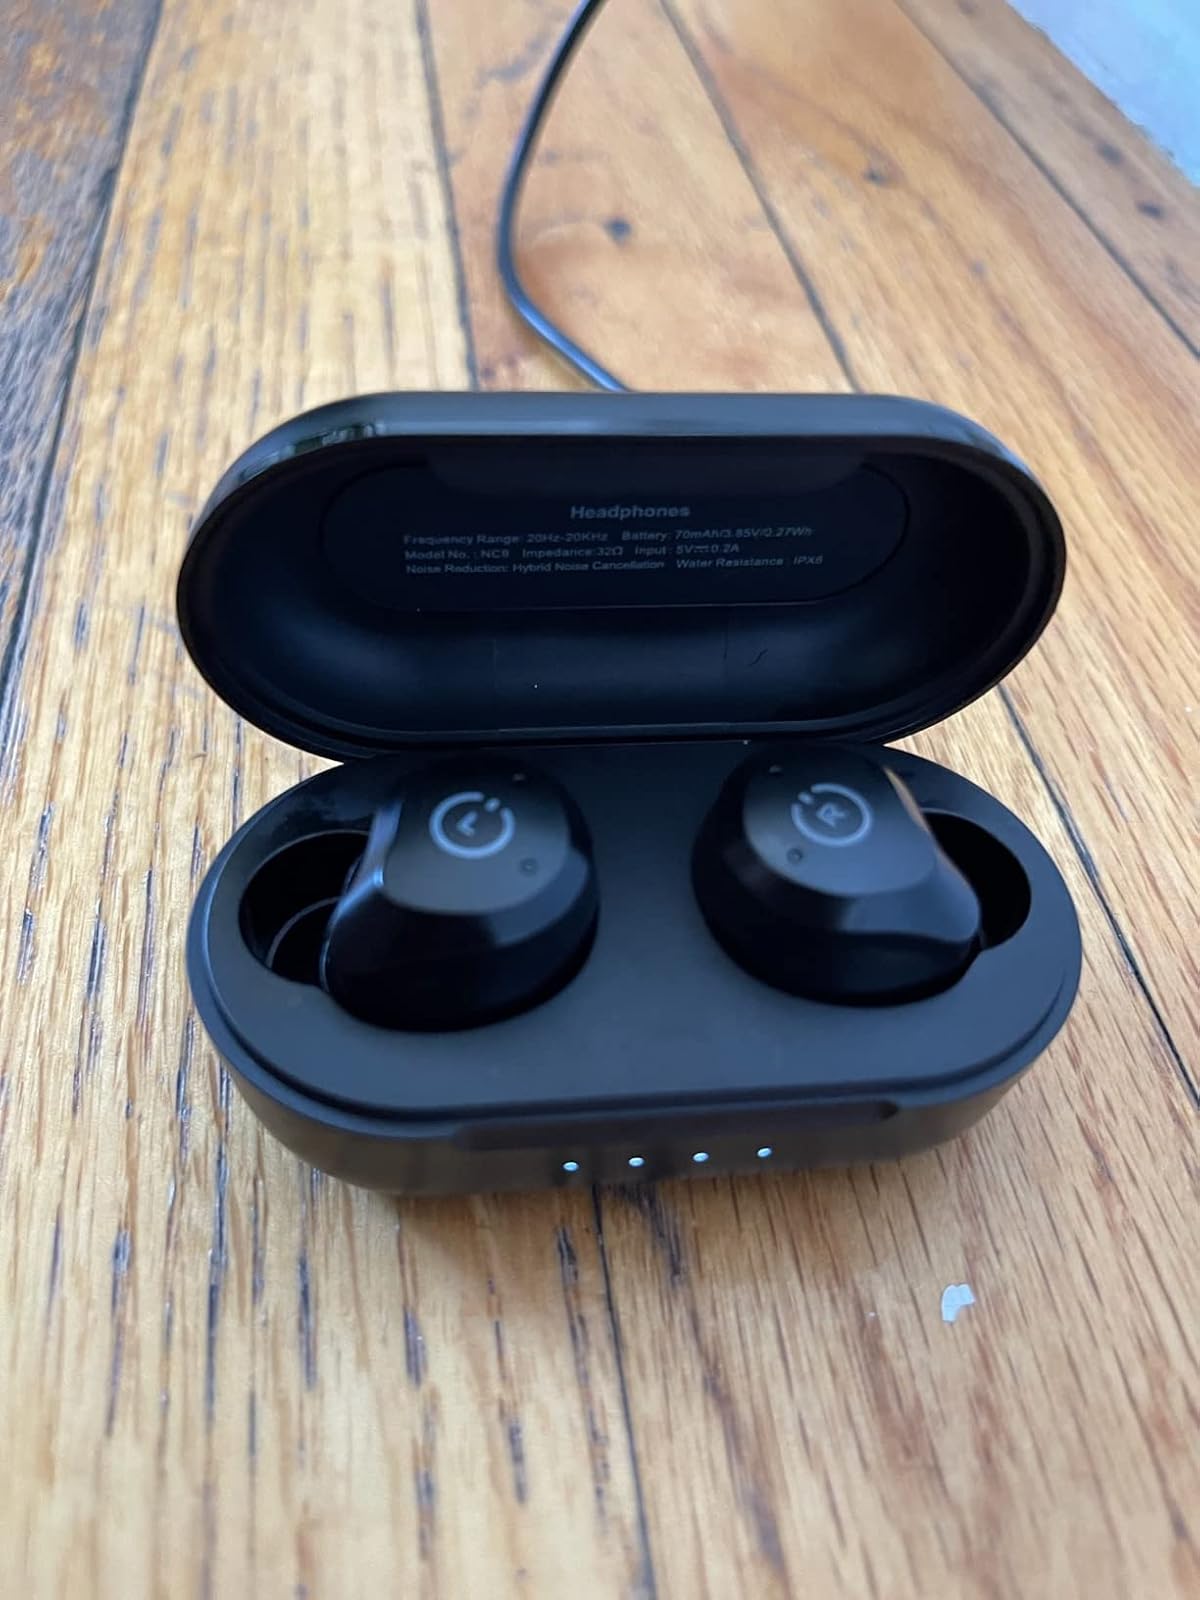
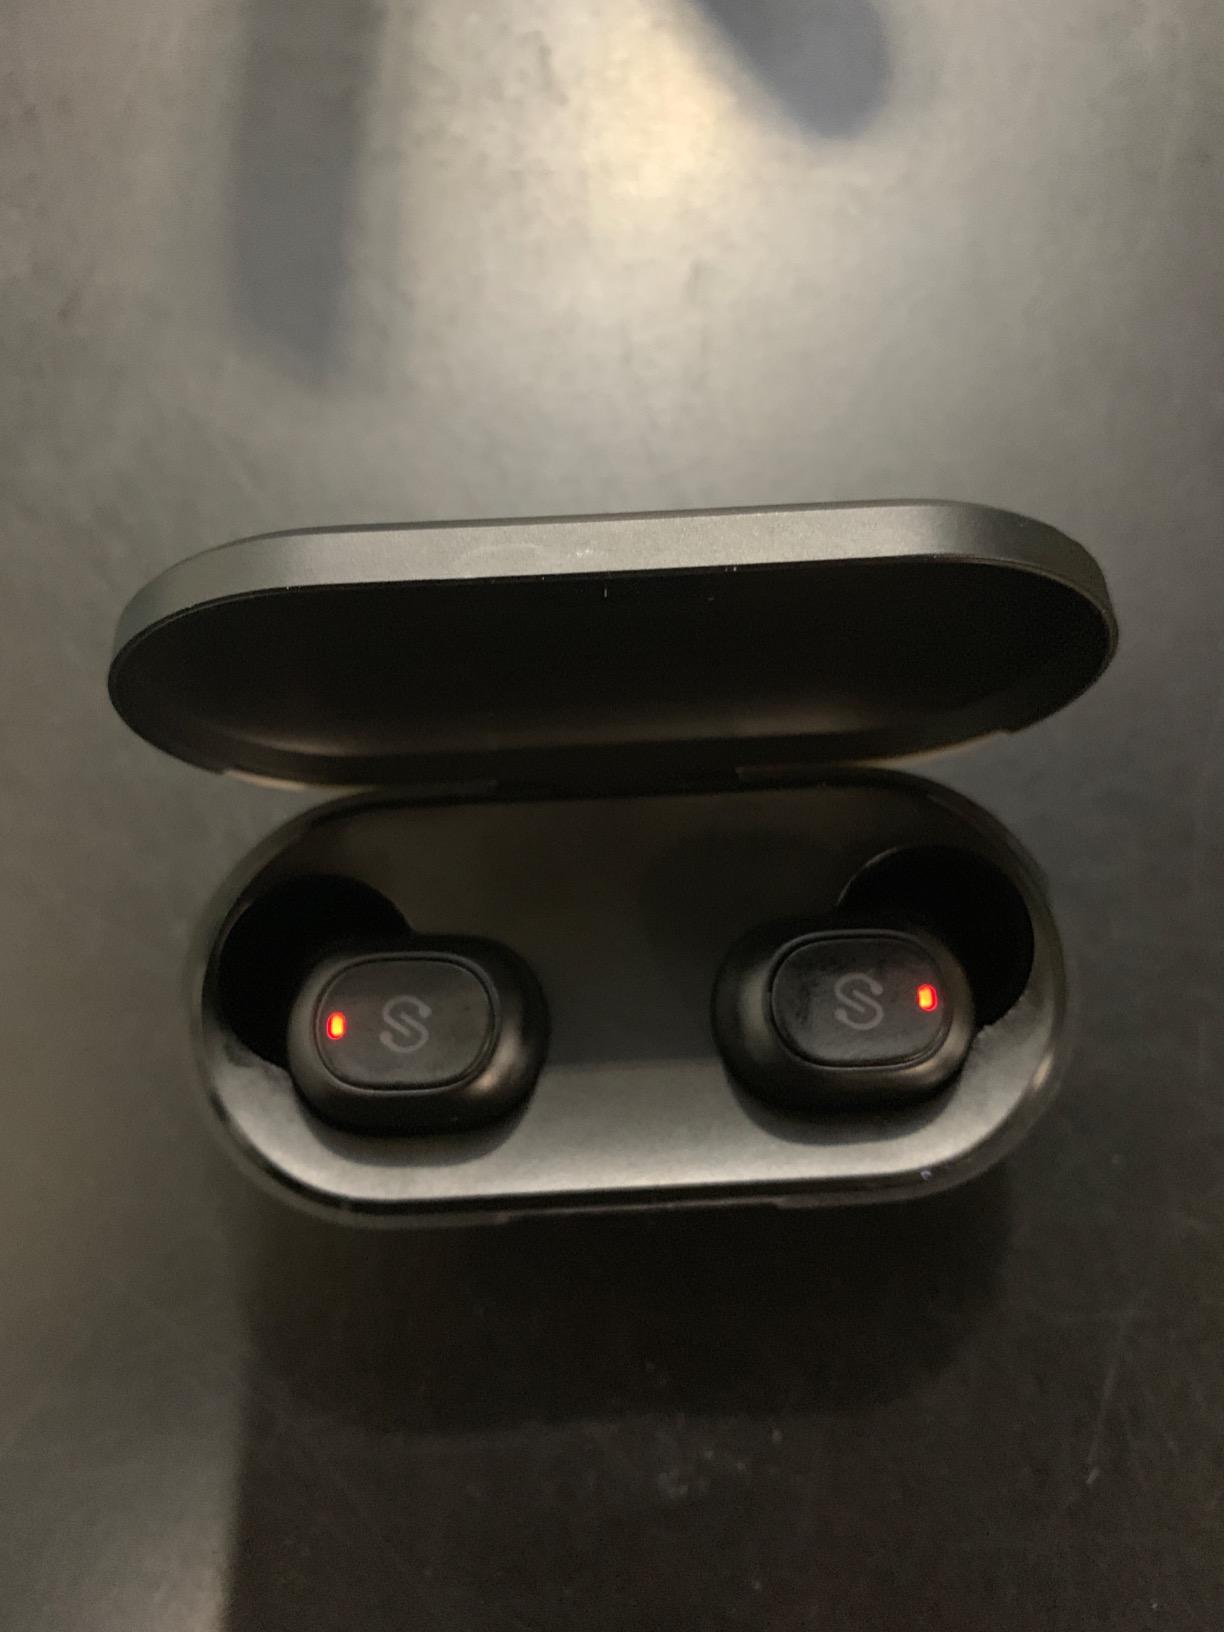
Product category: earbuds
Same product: no